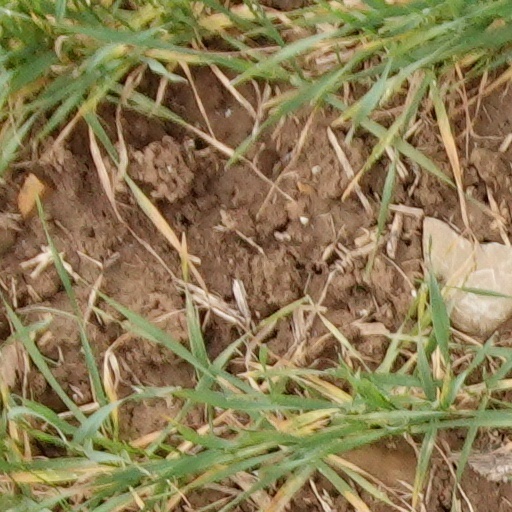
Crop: wheat